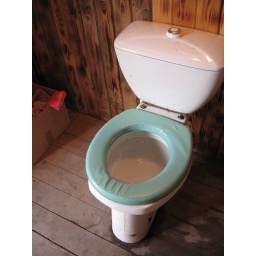
Russia, Plietionka - toilet in the bar